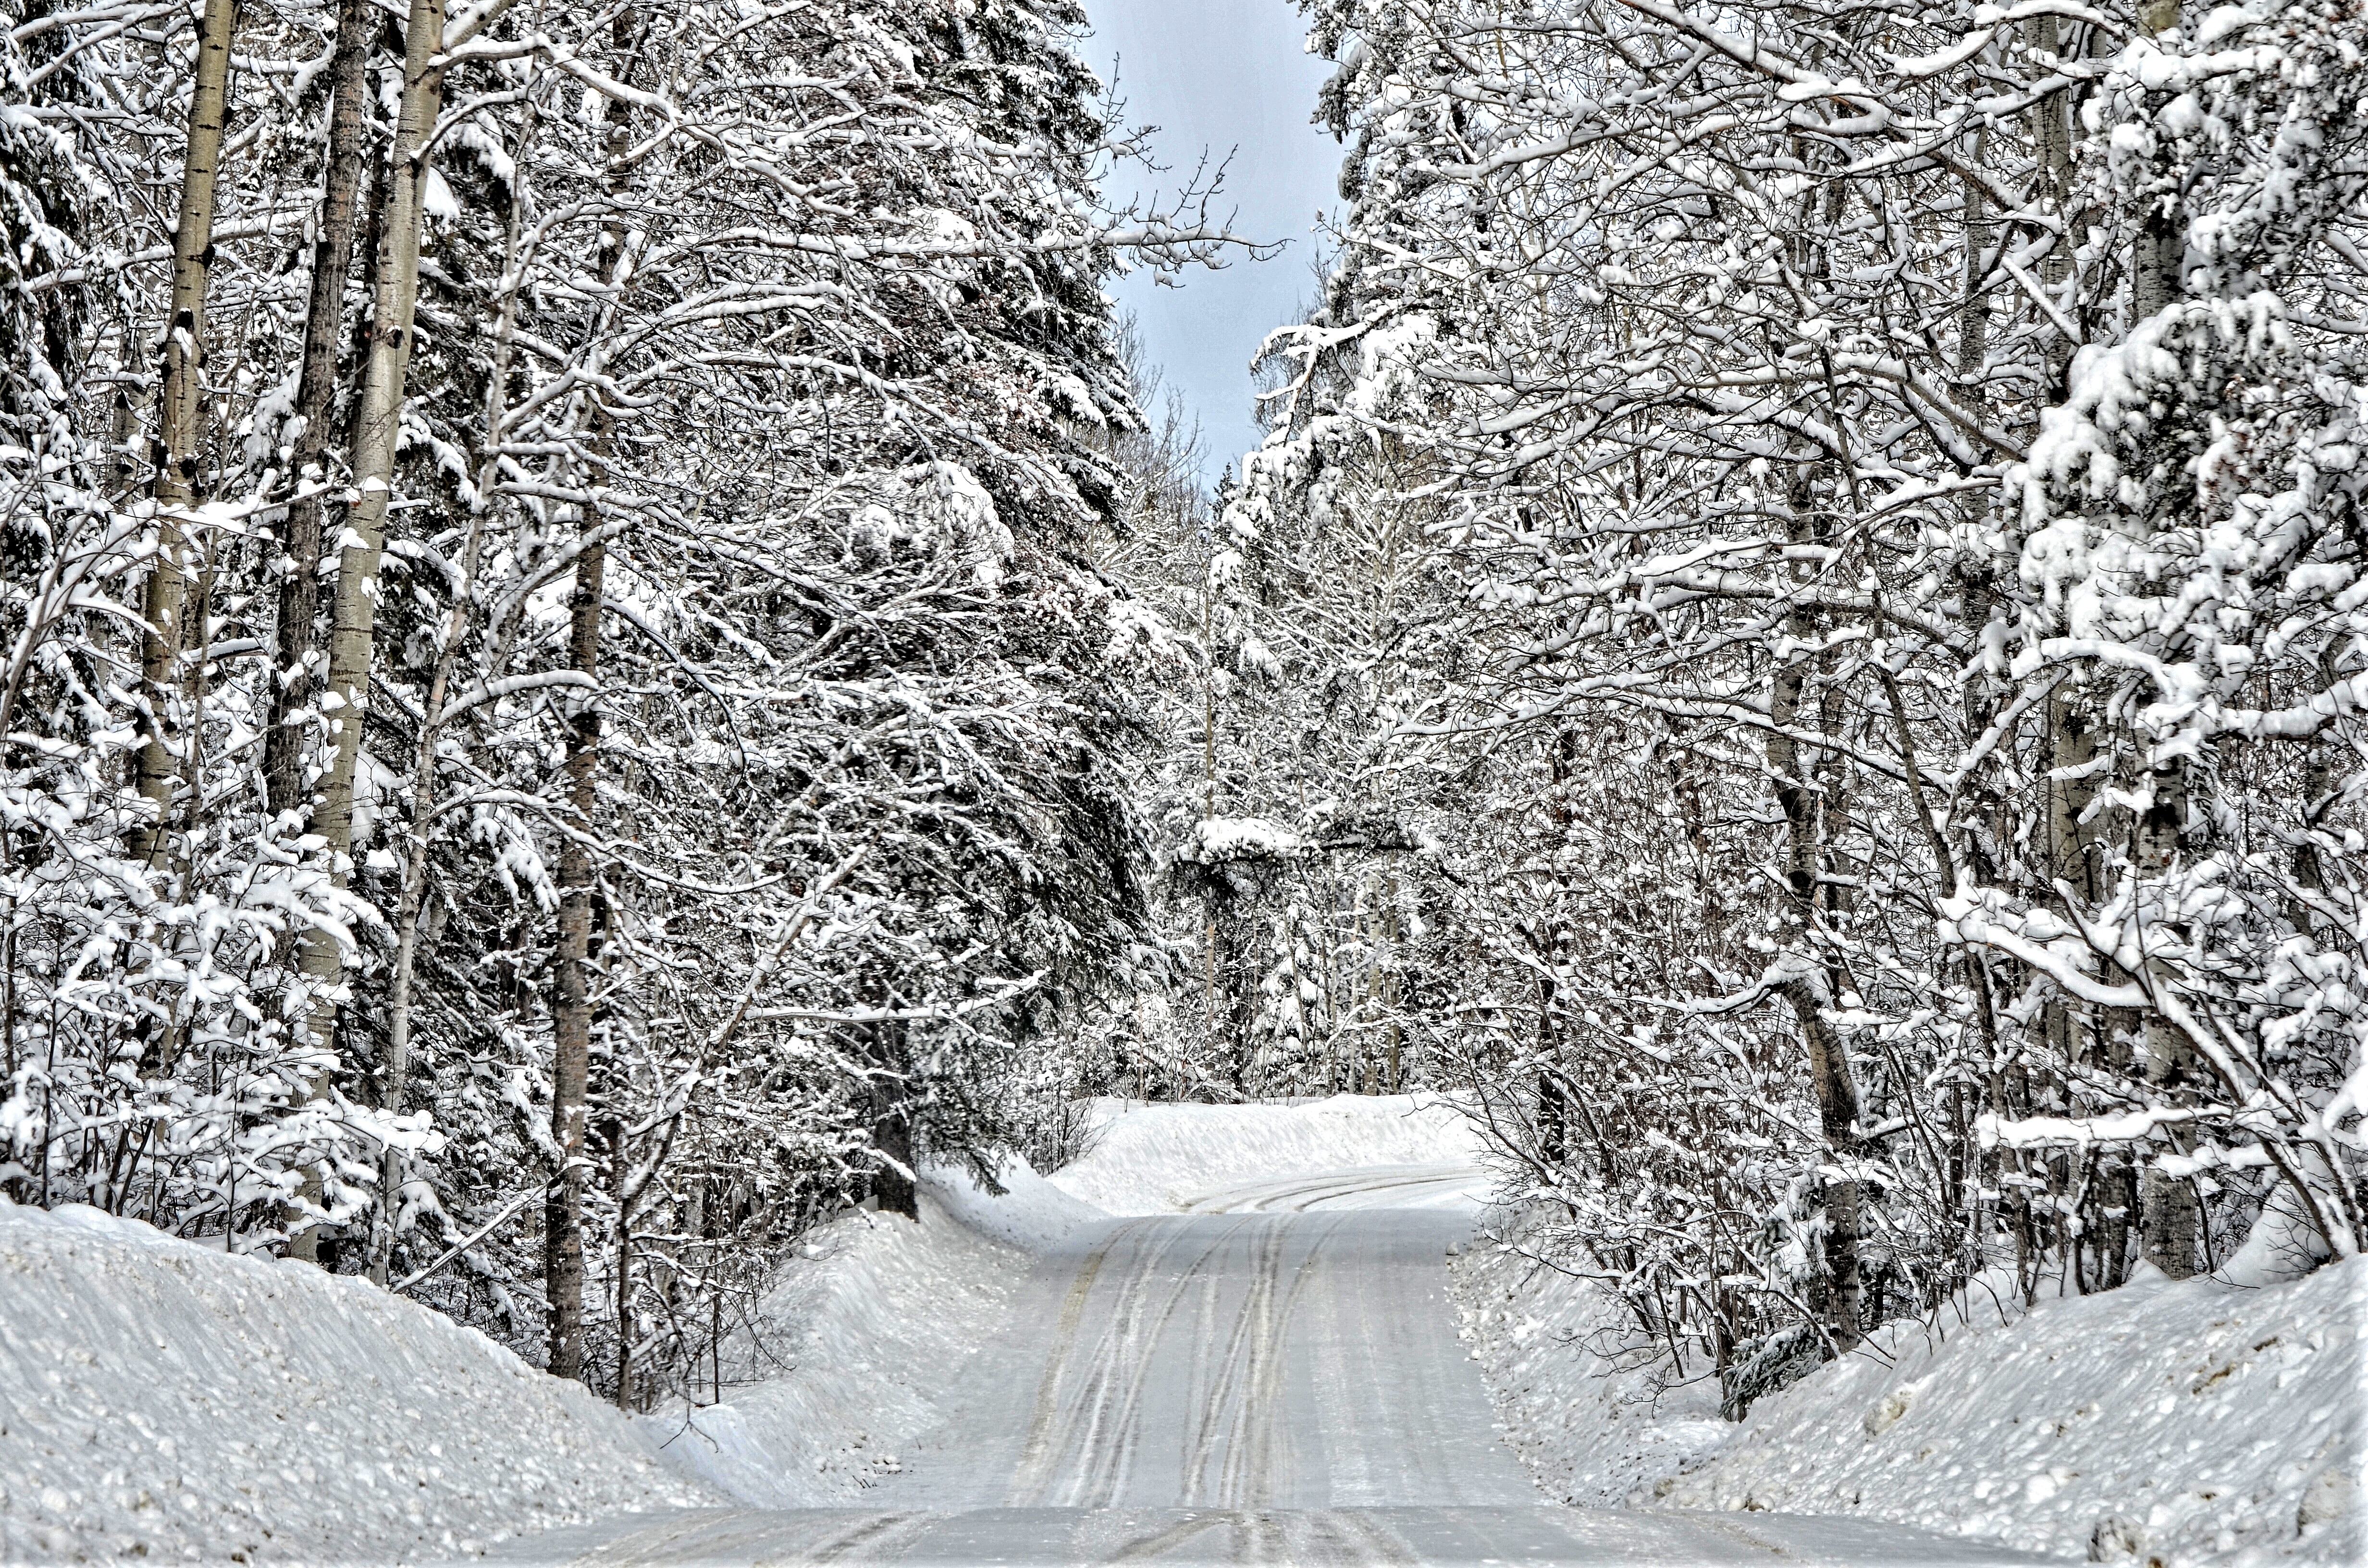
landscape, tree, nature, forest, branch, snow, cold, winter, road, white, frost, country, travel, ice, rural, weather, frozen, season, snowfall, outdoors, spruce, day, blizzard, freezing, woody plant, geological phenomenon, winter storm, rain and snow mixed